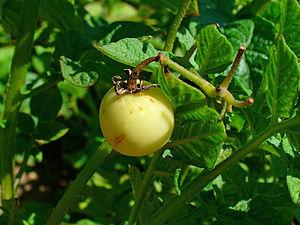
La pomme de terre ou patate, est un tubercule comestible produit par l’espèce Solanum tuberosum, appartenant à la famille des solanacées. Le terme désigne également la plante elle-même, plante herbacée, vivace par ses tubercules mais toujours cultivée comme une culture annuelle. La pomme de terre est une plante qui réussit dans la plupart des sols, mais elle préfère les sols légers légèrement acides. La plante est sujette aux maladies dans des sols calcaires ou manquant d’humus.